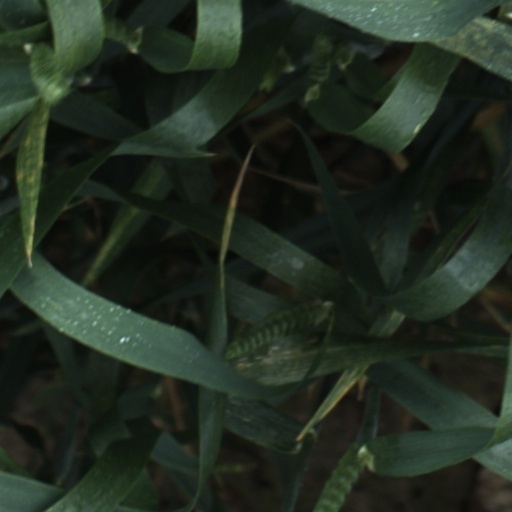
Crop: wheat